Waiau Branch

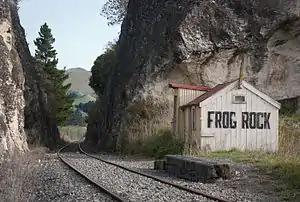
Frog Rock.

During the 1870s, significant debates motivated by regional interests took place regarding the most desirable route for a railway from Canterbury to the West Coast, Nelson, and Marlborough. A number of these plans involved lines that would have in some way incorporated the route of what became the Waiau Branch, and when it was built, it was seen as an integral part of the Main North Line.